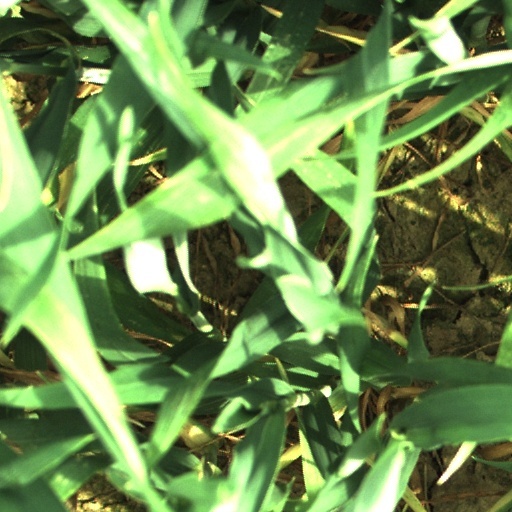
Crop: wheat